Swan Lake (1895)

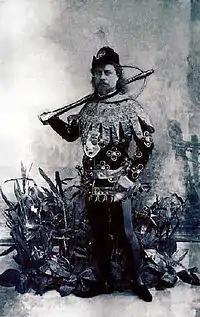
Pavel Gerdt as Prince Siegfried in the Petipa/Ivanov revival of"Swan Lake", St. Petersburg, 1895

Pierina Legnani's variation as Odile was crafted by Petipa for her virtuoso technique and is for the most part still performed as originally choreographed by him, still challenging ballerinas to the present day. The Coda which followed Odile's variation was, as is well known, one the sensations of the 1895 premiere, with Legnani performing her famous thirty-two "fouettés en tournant". The tradition of the famous "32 fouettés en tournant" has spilled over into other famous 19th century "Grand Pas", among them, the "Le Corsaire Pas de Deux", "Don Quxiote Grand Pas de Deux", and the "Paquita Grand Pas Classique", among others.